Centre for Computing History

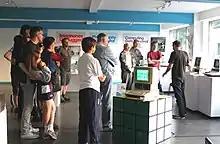
Tour at the museum in 2016

The museum acts as a repository for vintage computers and related artefacts. The museum is open Wednesdays through to Sundays from 10am to 5pm in term time and 7 days a week during school holidays. On display are key items from the early era of computers (and even before) from ageing comptometers through the Altair 8800 to the ZX Spectrum and Apple II. The museum also holds vintage games consoles, peripherals, software and an extensive collection of computer manuals, magazines and other literature. It is home to the Megaprocessor, an enormous version of a computer chip designed by James Newman.